Muhammadu Dikko

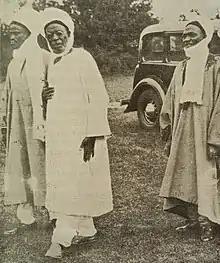

Being well educated and from a noble family, Dikko was given the title "Karshi" (currently held by one of his great-grandchildren) by Abubakar Dikko who was a warrior, and fought bravely in many of Katsina's wars with Maradi, further earning the trust and admiration of Abubakar, who appointed him Durbi (Sada having died before), his father's old title, making him the district head of Mani. It is said that this happened after a battle, and Abubakar was so astonished by Dikko's bravery, that he removed his own turban and used it to bestow the Durbi title on Dikko.